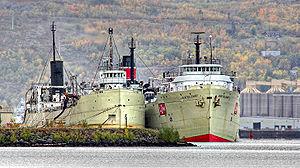
"Les vraquiers des Grands Lacs, aussi appelés laquier, sont des vraquiers qui couvrent principalement les Grands Lacs d'Amérique du Nord. Le terme régional ""barge de lac"" est également utilisé localement sur le fleuve Saint-Laurent.